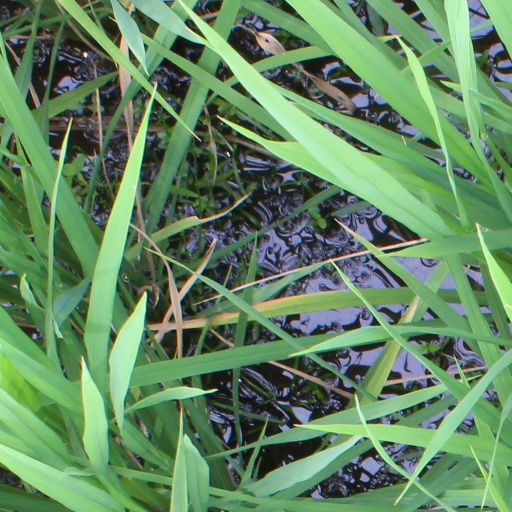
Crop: rice